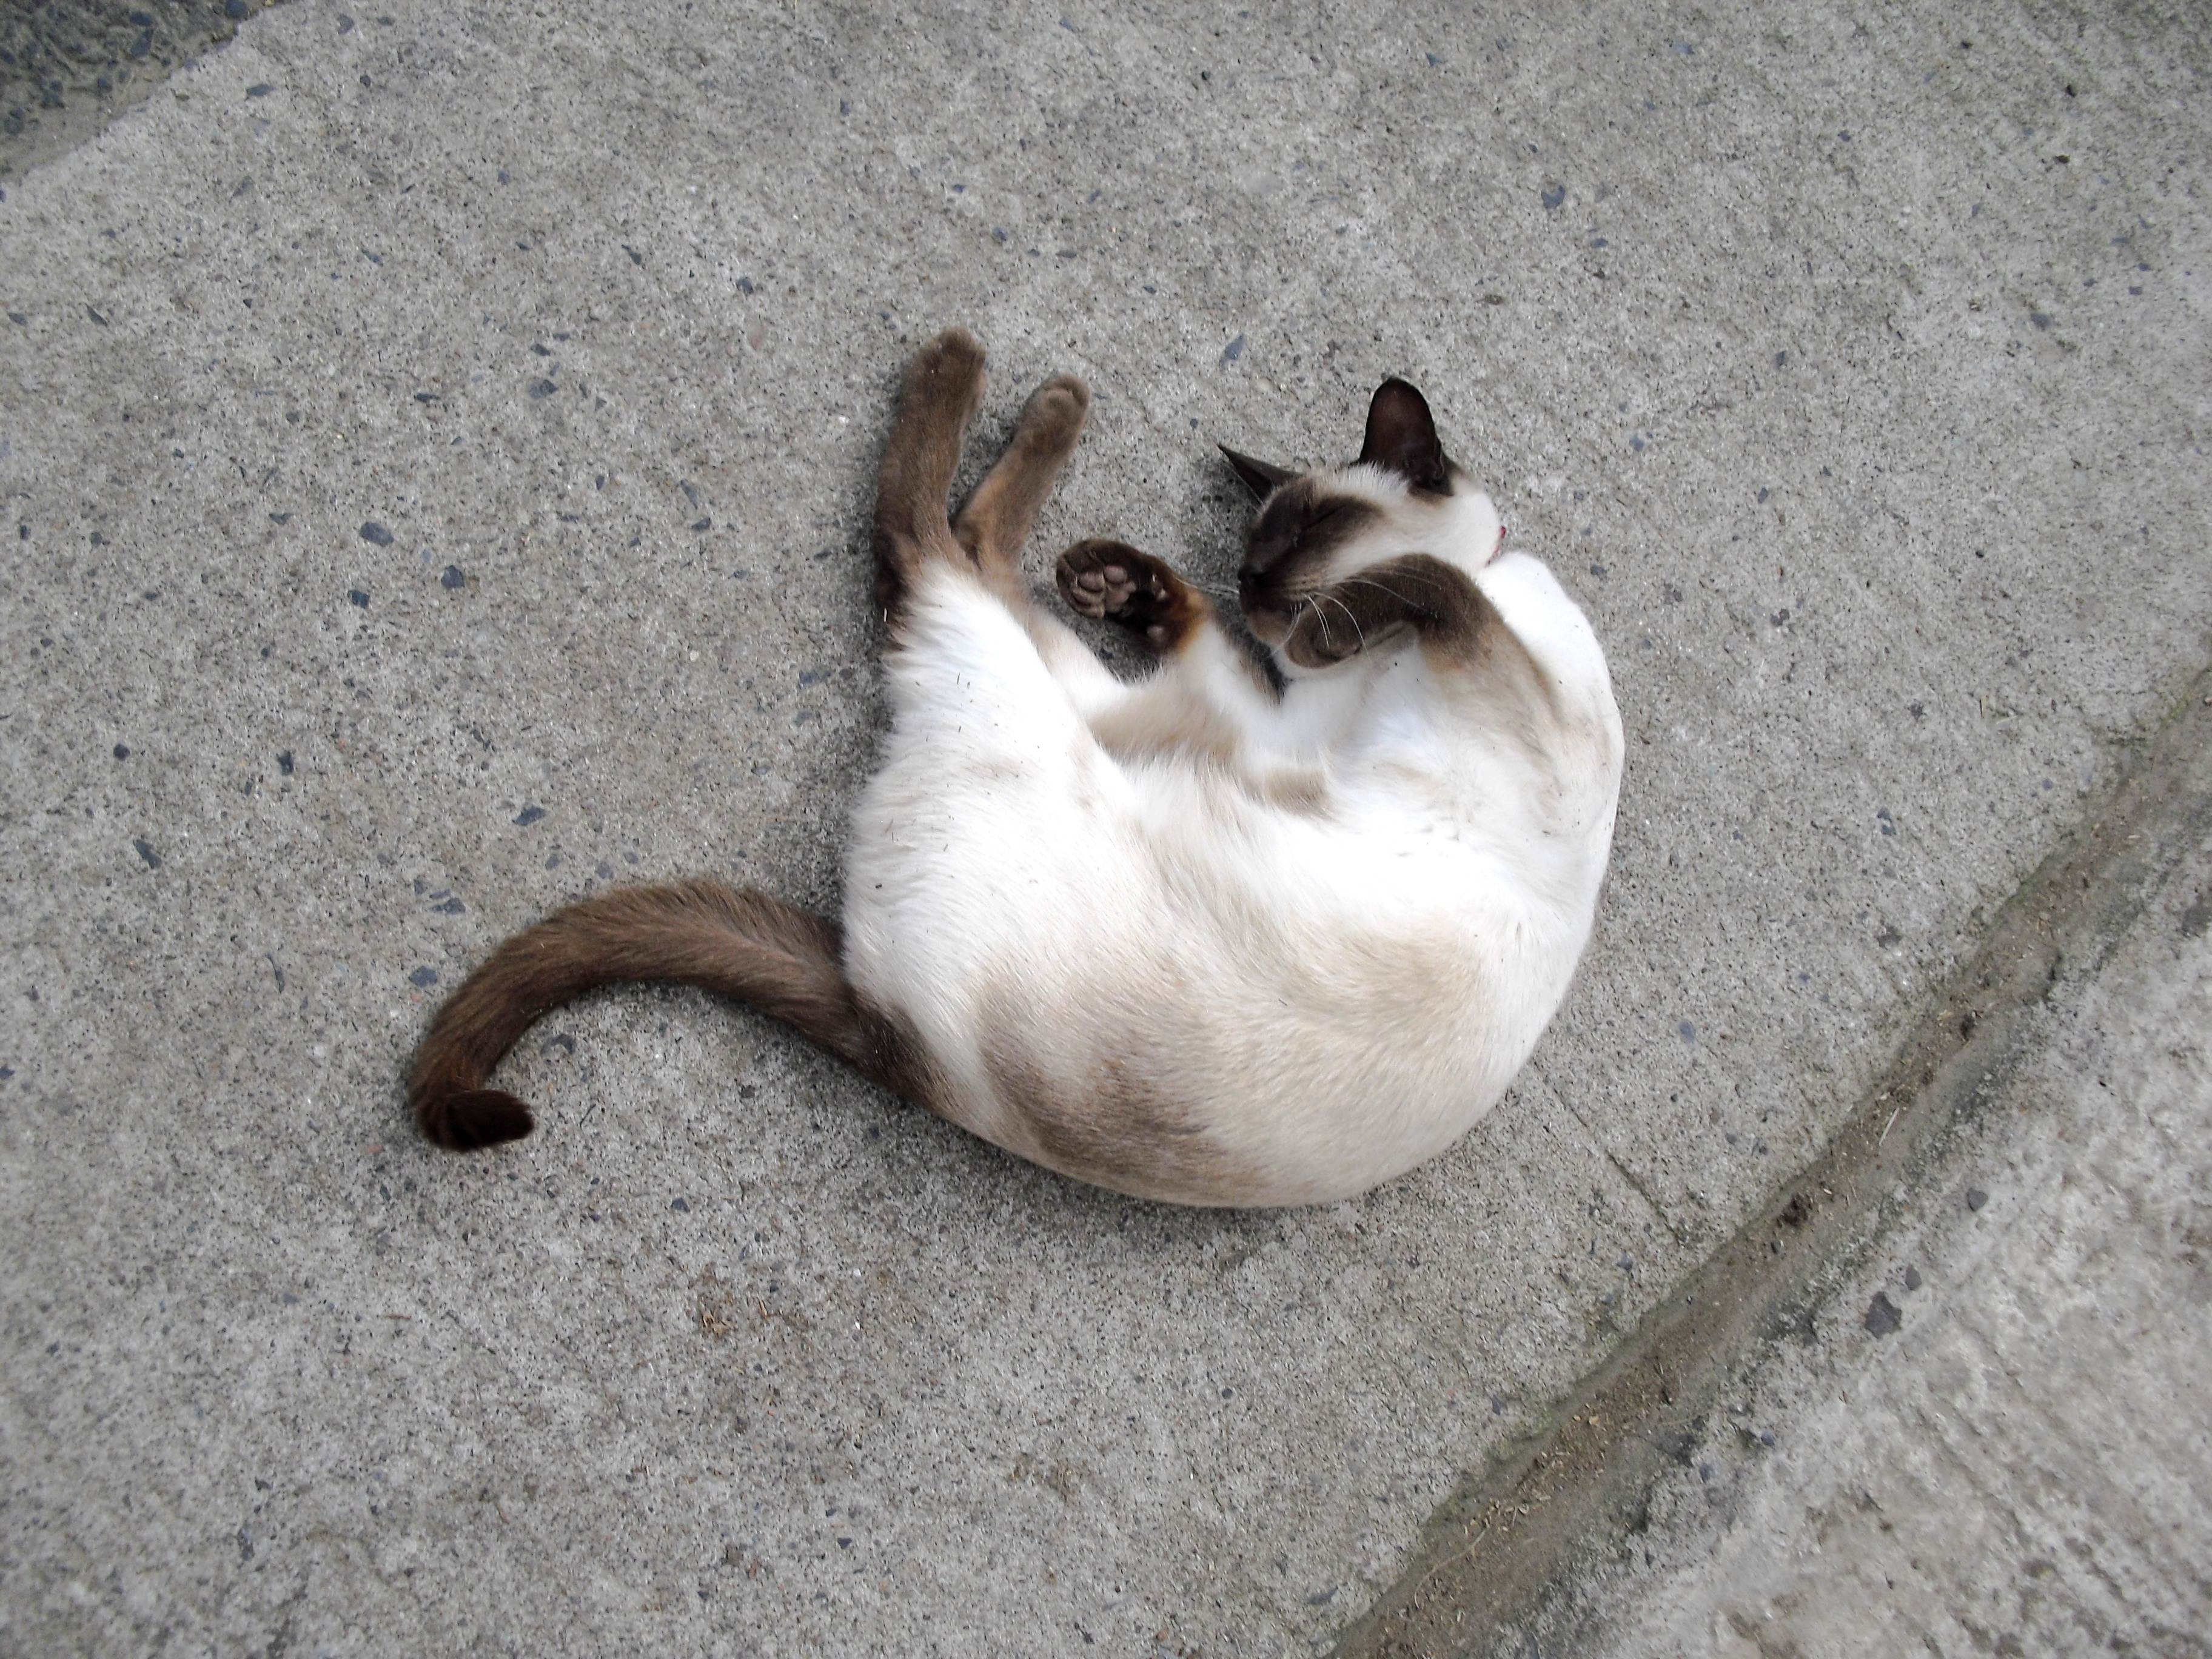
white, pet, kitten, cat, sleeping, feline, mammal, whiskers, vertebrate, siamese cat, small to medium sized cats, cat like mammal